Aero (automobile)

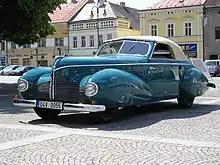
Aero 50 Dynamik (bodywork by Sodomka)

The last, and largest, Aero model was the Type 50 announced in 1936 and manufactured until 1942. The front-wheel-drive model had a 1997 cc four-cylinder two-stroke engine with twin alloy cylinder head and was capable of reaching . 1,205 were made before the company closed.